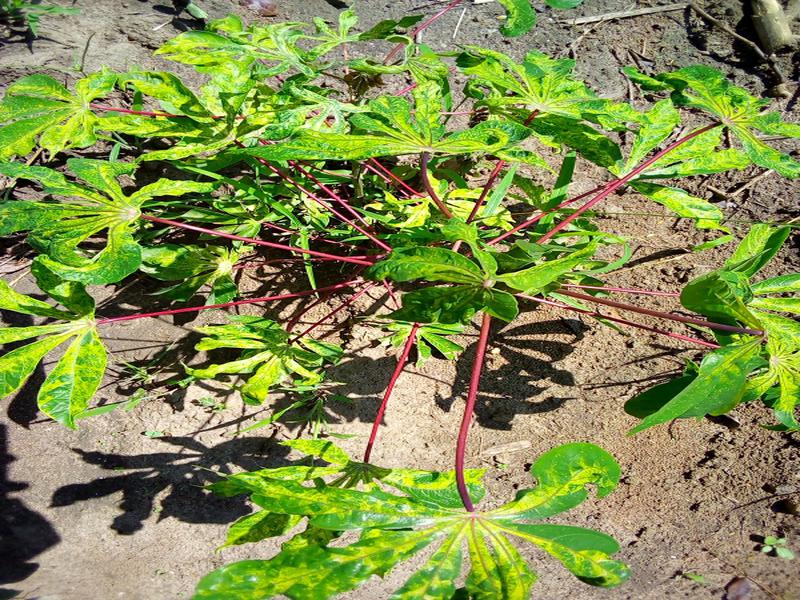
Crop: cassava
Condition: mosaic_disease